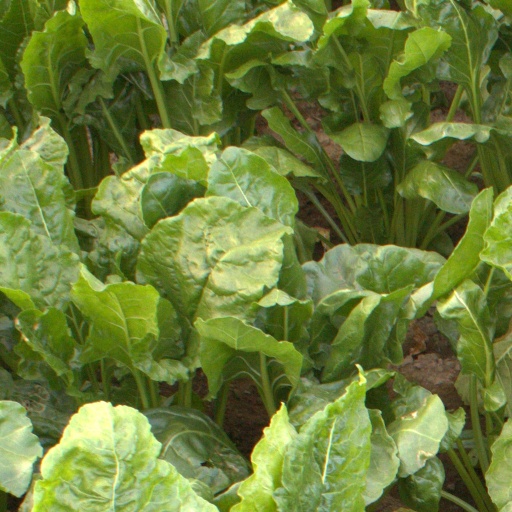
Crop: sugar beet